Sky position (RA, Dec in degrees): 185.619, 1.057
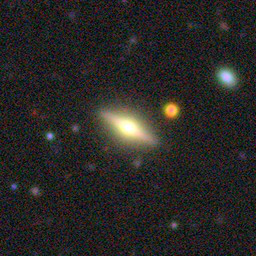
Galaxy morphology: Edge-on Galaxies with Bulge